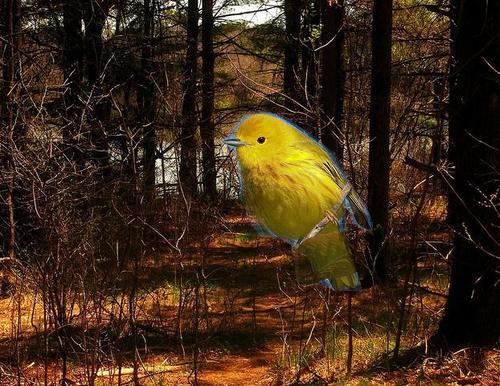
Bird species: Yellow_Warbler
Bird type: landbird
Background: land